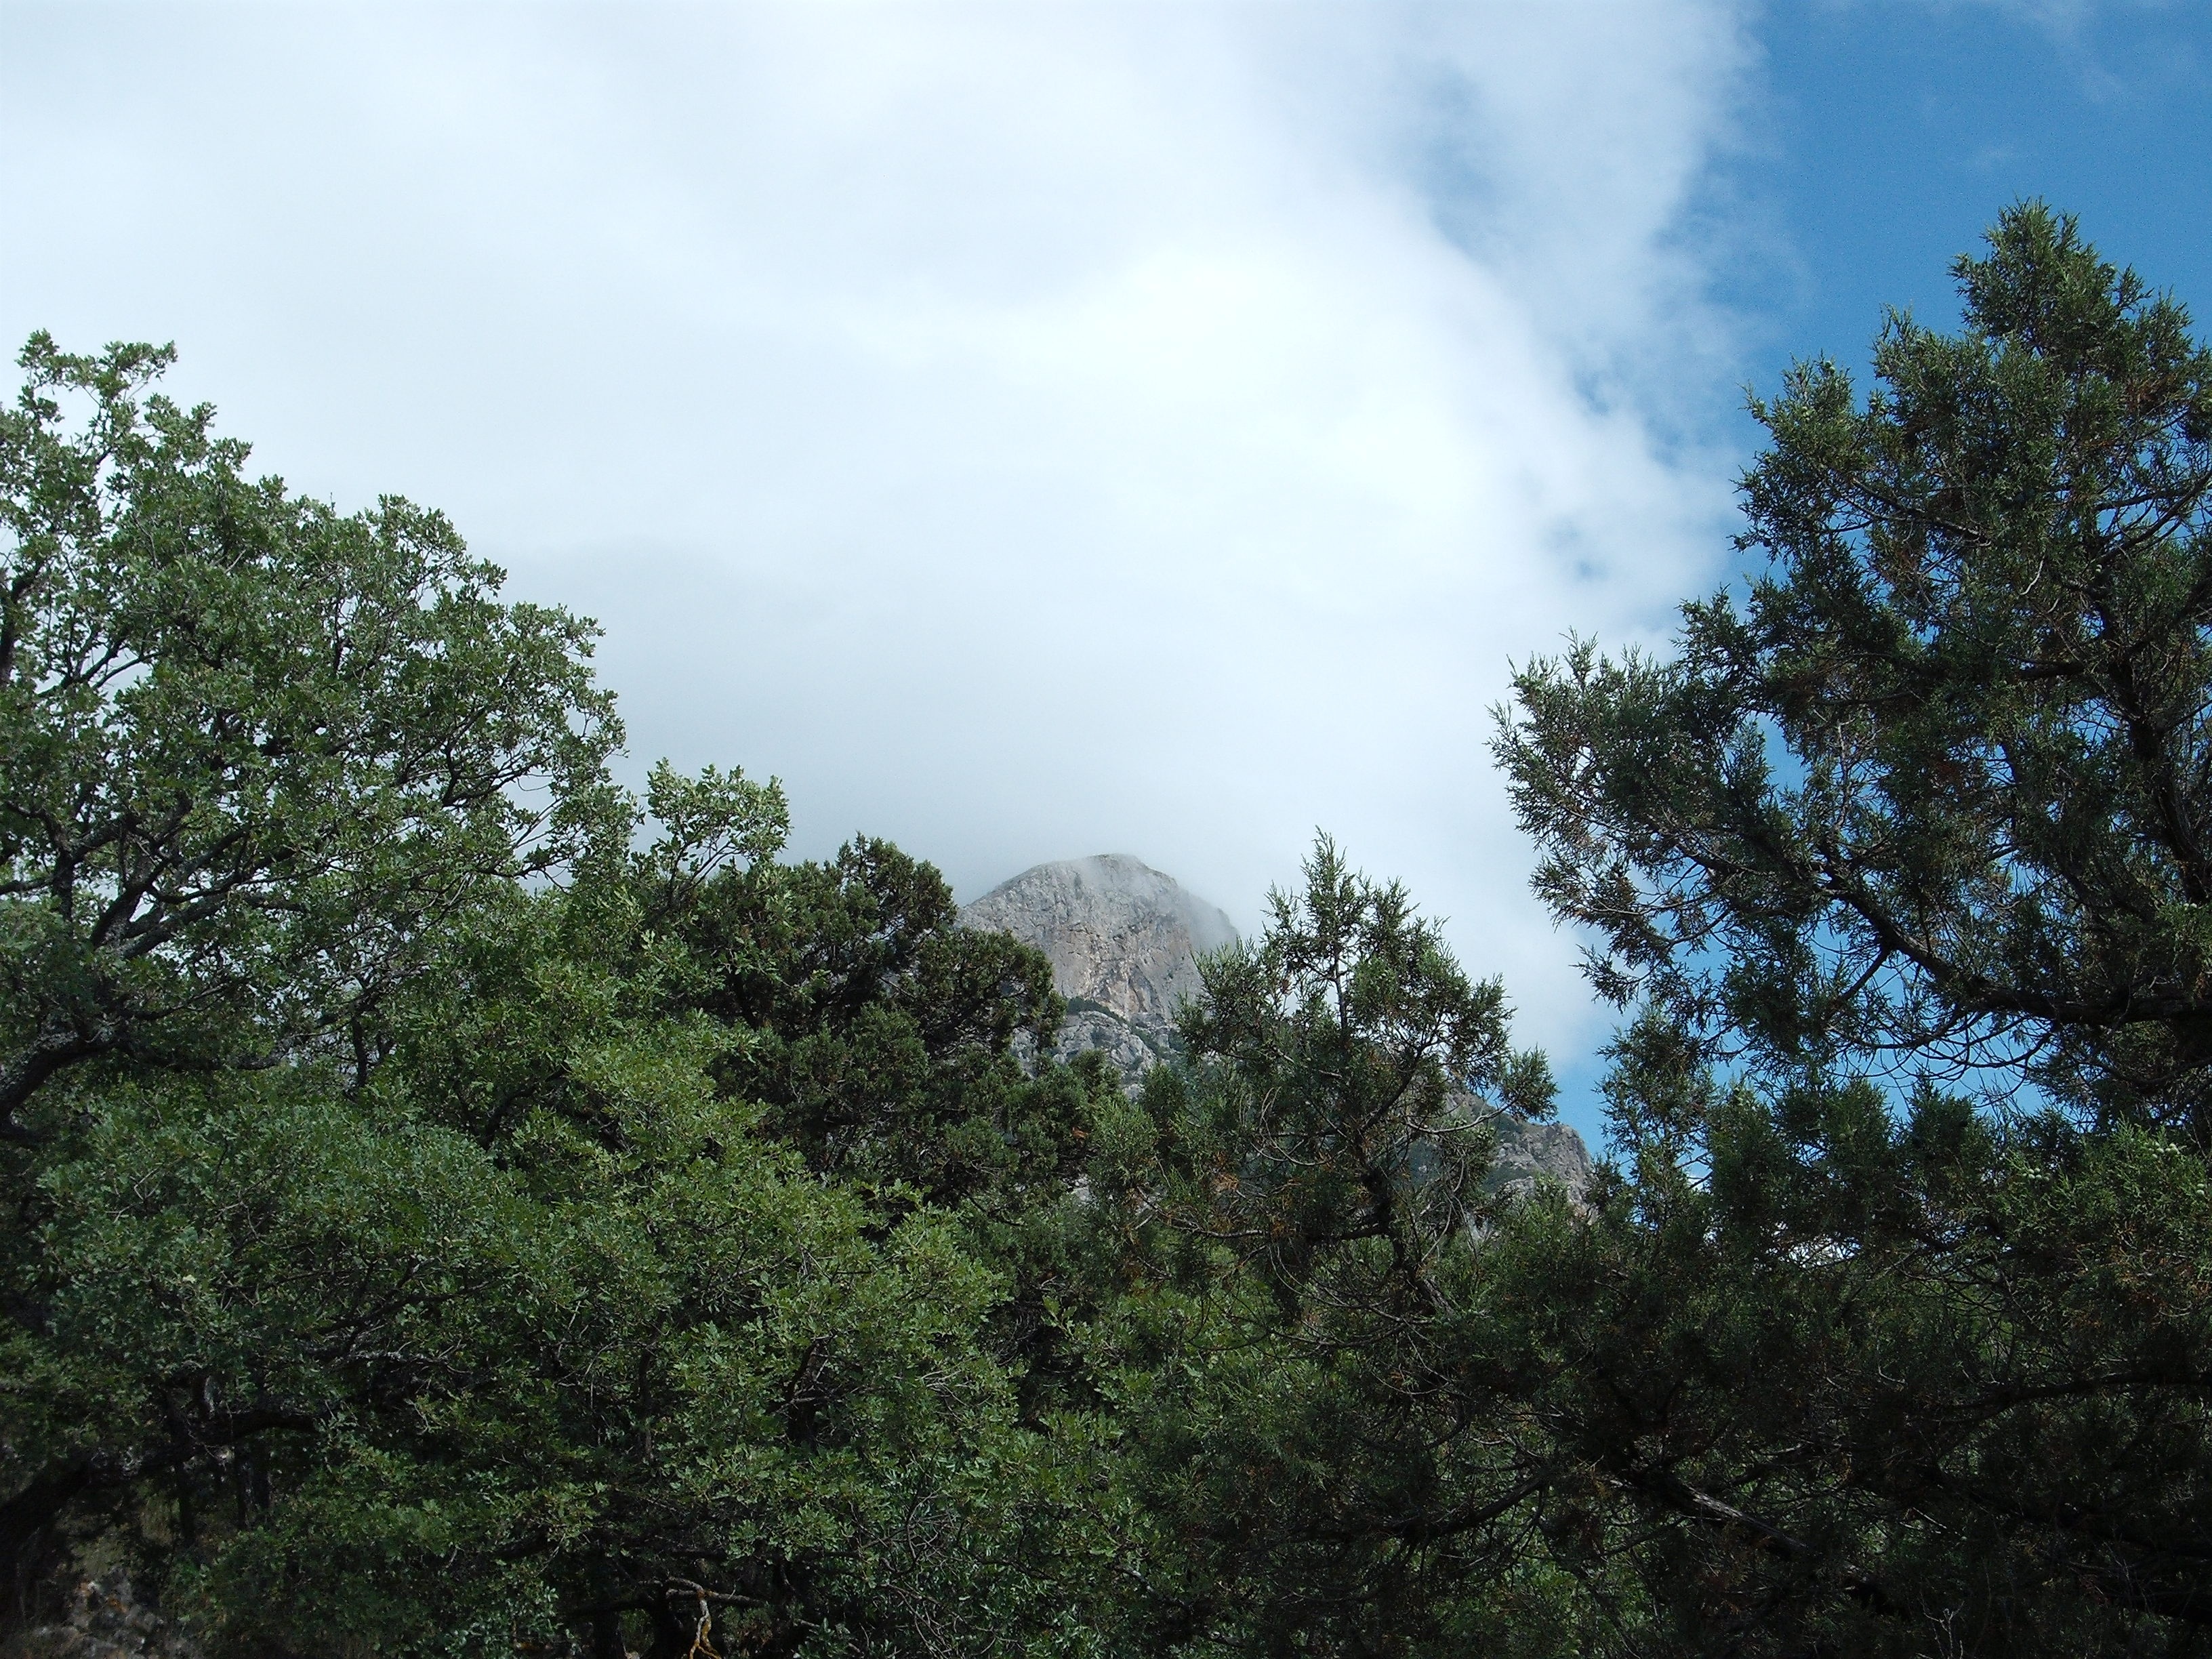
landscape, tree, nature, forest, wilderness, mountain, cloud, sky, hill, jungle, ridge, vegetation, rainforest, woodland, habitat, ecosystem, crimea, biome, natural environment, geographical feature, atmospheric phenomenon, woody plant, laspi